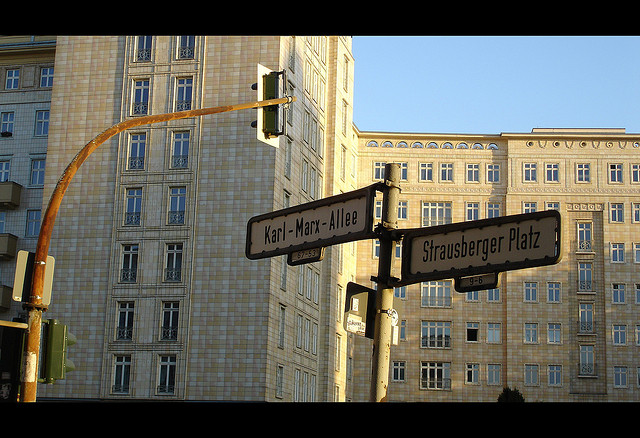
user: Given an image and a question. Answer the question in a short answer. Question: What city would this intersection be found in? Short Answer:
assistant: berlin